Choga (architecture)

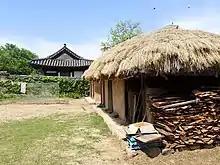
Hahoe Folk Village

The most considerable form of preservation of "choga" is through villages adapted into cultural attractions. Prime examples include the Hahoe Folk village, a UNESCO recognised heritage site which has managed to preserve Korean houses from over 600 years ago, and the Korean Folk Village, which showcases replicas of traditional dwellings inclusive of ones resided by the working and peasant classes.